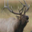
Label: deer